Ipswich Town Wharves

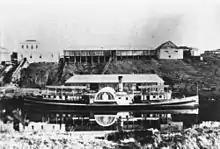
Ipswich paddlesteamer at Ipswich wharves, 1870

The remnants of Ipswich Town Wharves are an archaeological site that contains visible remains of two wharves. Horizontal timbers extending from the riverbank, together with an associated stone wall are probably the remnants of the Australasian Steam Navigation Wharf. Vertical piles projecting out of the river a short distance downstream are probably the remains of the J and G Harris landing (ca1862). The site was also the location of a wharf owned by Walter Gray & Co (1847–) and was used by William Collins and Son in the first part of the twentieth century. Archaeological deposits originating from the wharves also exist on the riverbed.